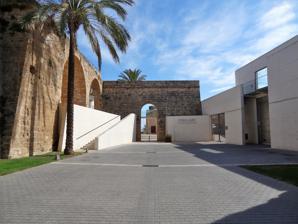
Building: Es Baluard
Country: Unknown
Year built: 2004
Art museum in Palma, Spain Es Baluard Established 30 January 2004 Location Porta de Santa Catalina, 10 Palma , Mallorca , Spain 39°34′15″N 2°38′30″E / 39.57083°N 2.64167°E / 39.57083; 2.64167 Public transit access City Bus 1, 2, 3, 5, 7 and 46 Tourist bus 50 Website www .esbaluard .org Es Baluard Museu d’Art Modern i Contemporani de Palma , located in Palma and inaugurated on 30 January 2004, has a reserve of more than 700 works of art linked to artists from the Balearic Islands and/or of international renown. As well as conserving and publicising its collection, Es Baluard runs a programme of temporary exhibitions, cultural activities and educational and training cycles. The main artists and movements related to the Balearic Islands form a body which took shape after the initial presentation of the collection which was made in the year the museum opened.  Since then, the original nucleus of the museum’s reserves – made up of donations and the deposit of works by the Art Serra Foundation (Fundació d’Art Serra), as well as works deposited by Palma City Council (Ajuntament de Palma), the Council of Mallorca (Consell de Mallorca) and the Government of the Balearic Islands (Govern de les Illes Balears) – has been added to as a result of the introduction of further works that have been acquired, donated and temporarily ceded by artists, collectors and entities. Location The main building was designed in 2003 by Lluís García-Ruiz, Jaume García-Ruiz, Vicente Tomás and Angel Sánchez Cantalejo. It has a total surface area of 5,027 m², of which 2,500 are used as exhibition spaces. It is divided into three storeys which are connected to the outside, to the city walls and to each other by means of ramps, skylights and large interior balconies, in an attempt to reflect an indoor street concept. The collection Museum Permanent Collection The Collection of Es Baluard Museu d’Art Modern i Contemporani de Palma includes works of art by the most significant artists and movements that have converged in the past and continue to converge in the Balearic Islands , from the late 19th century to the present. It begins with the works of pictorial modernism and the renovation of the landscape genre in Spain, showcasing the importance of Mallorca in its development. Joaquim Mir , Santiago Rusiñol , Hermen Anglada-Camarasa , Joaquín Sorolla , Antoni Gelabert and Tito Cittadini are some of the key artists from this period, placed between the late 19th century and the 1930s; alongside them are two female creators, Pilar Montaner de Sureda and Norah Borges , who were associated to the artistic and literary trends of the day. The early years of the 20th century, meanwhile, bear witness to the emergence in Europe of the different avant-garde movements which rebelled against the hegemony of western figurative art, a state of cultural crisis that was heightened after World War One and which would continue in the 1940s and ‘50s, advocating a questioning of the artistic object. The artists represented include María Blanchard , Wifredo Lam , Fernand Léger , André Masson , Roberto Matta , Joan Miró , Robert Motherwell , Jorge Oteiza , Picasso , Juli Ramis and Antoni Tàpies , among others. New figuration, pop, minimalism or conceptual art are just some of the tendencies that arose from the ‘sixties onwards, a period in which social and cultural ensued and which would later be called “postmodernism”. Erwin Bechtold , Joan Brossa , Erró , Juan Genovés, Hans Hartung , Rebecca Horn , Antoni Miralda , Pablo Palazuelo , Antonio Saura and Rafael Tur Costa , for example, precede the new generation of recognised painters: Miquel Barceló, José Manuel Broto, Miguel Ángel Campano, Maria Carbonero, Ramon Canet, Luis Gordillo, Anselm Kiefer and Juan Uslé. A wide diversity of languages shapes today’s artistic panorama, with creators such as Lida Abdul, Marina Abramović , Pilar Albarracín, Christian Boltanski , Daniel Canogar, Toni Catany , Ñaco Fabré, Mónica Fuster, Alberto García-Alix, Núria Marqués, Jorge Mayet, Joan Morey, Michael Najjar, Marina Núñez, Bernardí Roig, Francisco Ruiz de Infante, Amparo Sard, Antoni Socías and Nicholas Woods as examples of this evolution of contemporary artistic practice. References